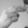
ASL letter: H